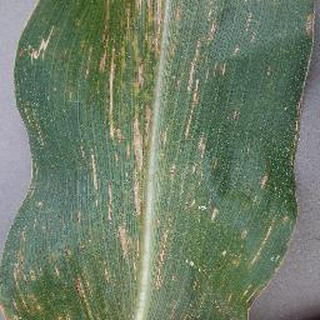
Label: corn_cercospora_leaf_spot